Henchmen (film)

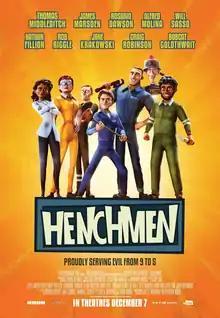
Theatrical release poster

Henchmen is a 2018 Canadian animated action comedy film written and directed by Adam Wood, based on his own 2014 short film "Henchmen: Ill Suited". The film stars Thomas Middleditch as a henchman-in-training, James Marsden as his mentor, Rosario Dawson as a scientist, and Alfred Molina as the super villain. Production began in May 2015 in British Columbia.